Olympiacos SFP (men's water polo)

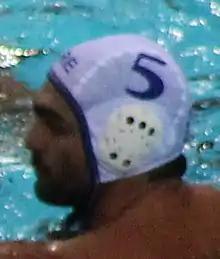
Thodoris Chatzitheodorou played for 15 seasons (1995–2010) for Olympiacos and won 27 titles (1 LEN Champions League, 1 LEN Super Cup, 12 Greek Leagues, 11 Greek Cups, 2 Greek Super Cups) with the club.

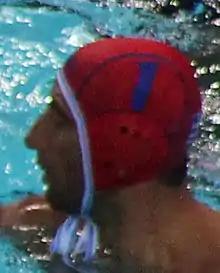
Nikos Deligiannis played for 14 years (2001–2015) for Olympiacos and won 1 LEN Champions League, 1 LEN Super Cup, 12 Greek Leagues and 12 Greek Cups with the Red-Whites.

From 1998 to 2005 Olympiacos won 7 consecutive Greek League titles which is a record for the A1 League, which was established in 1987, and a record as well for the club.